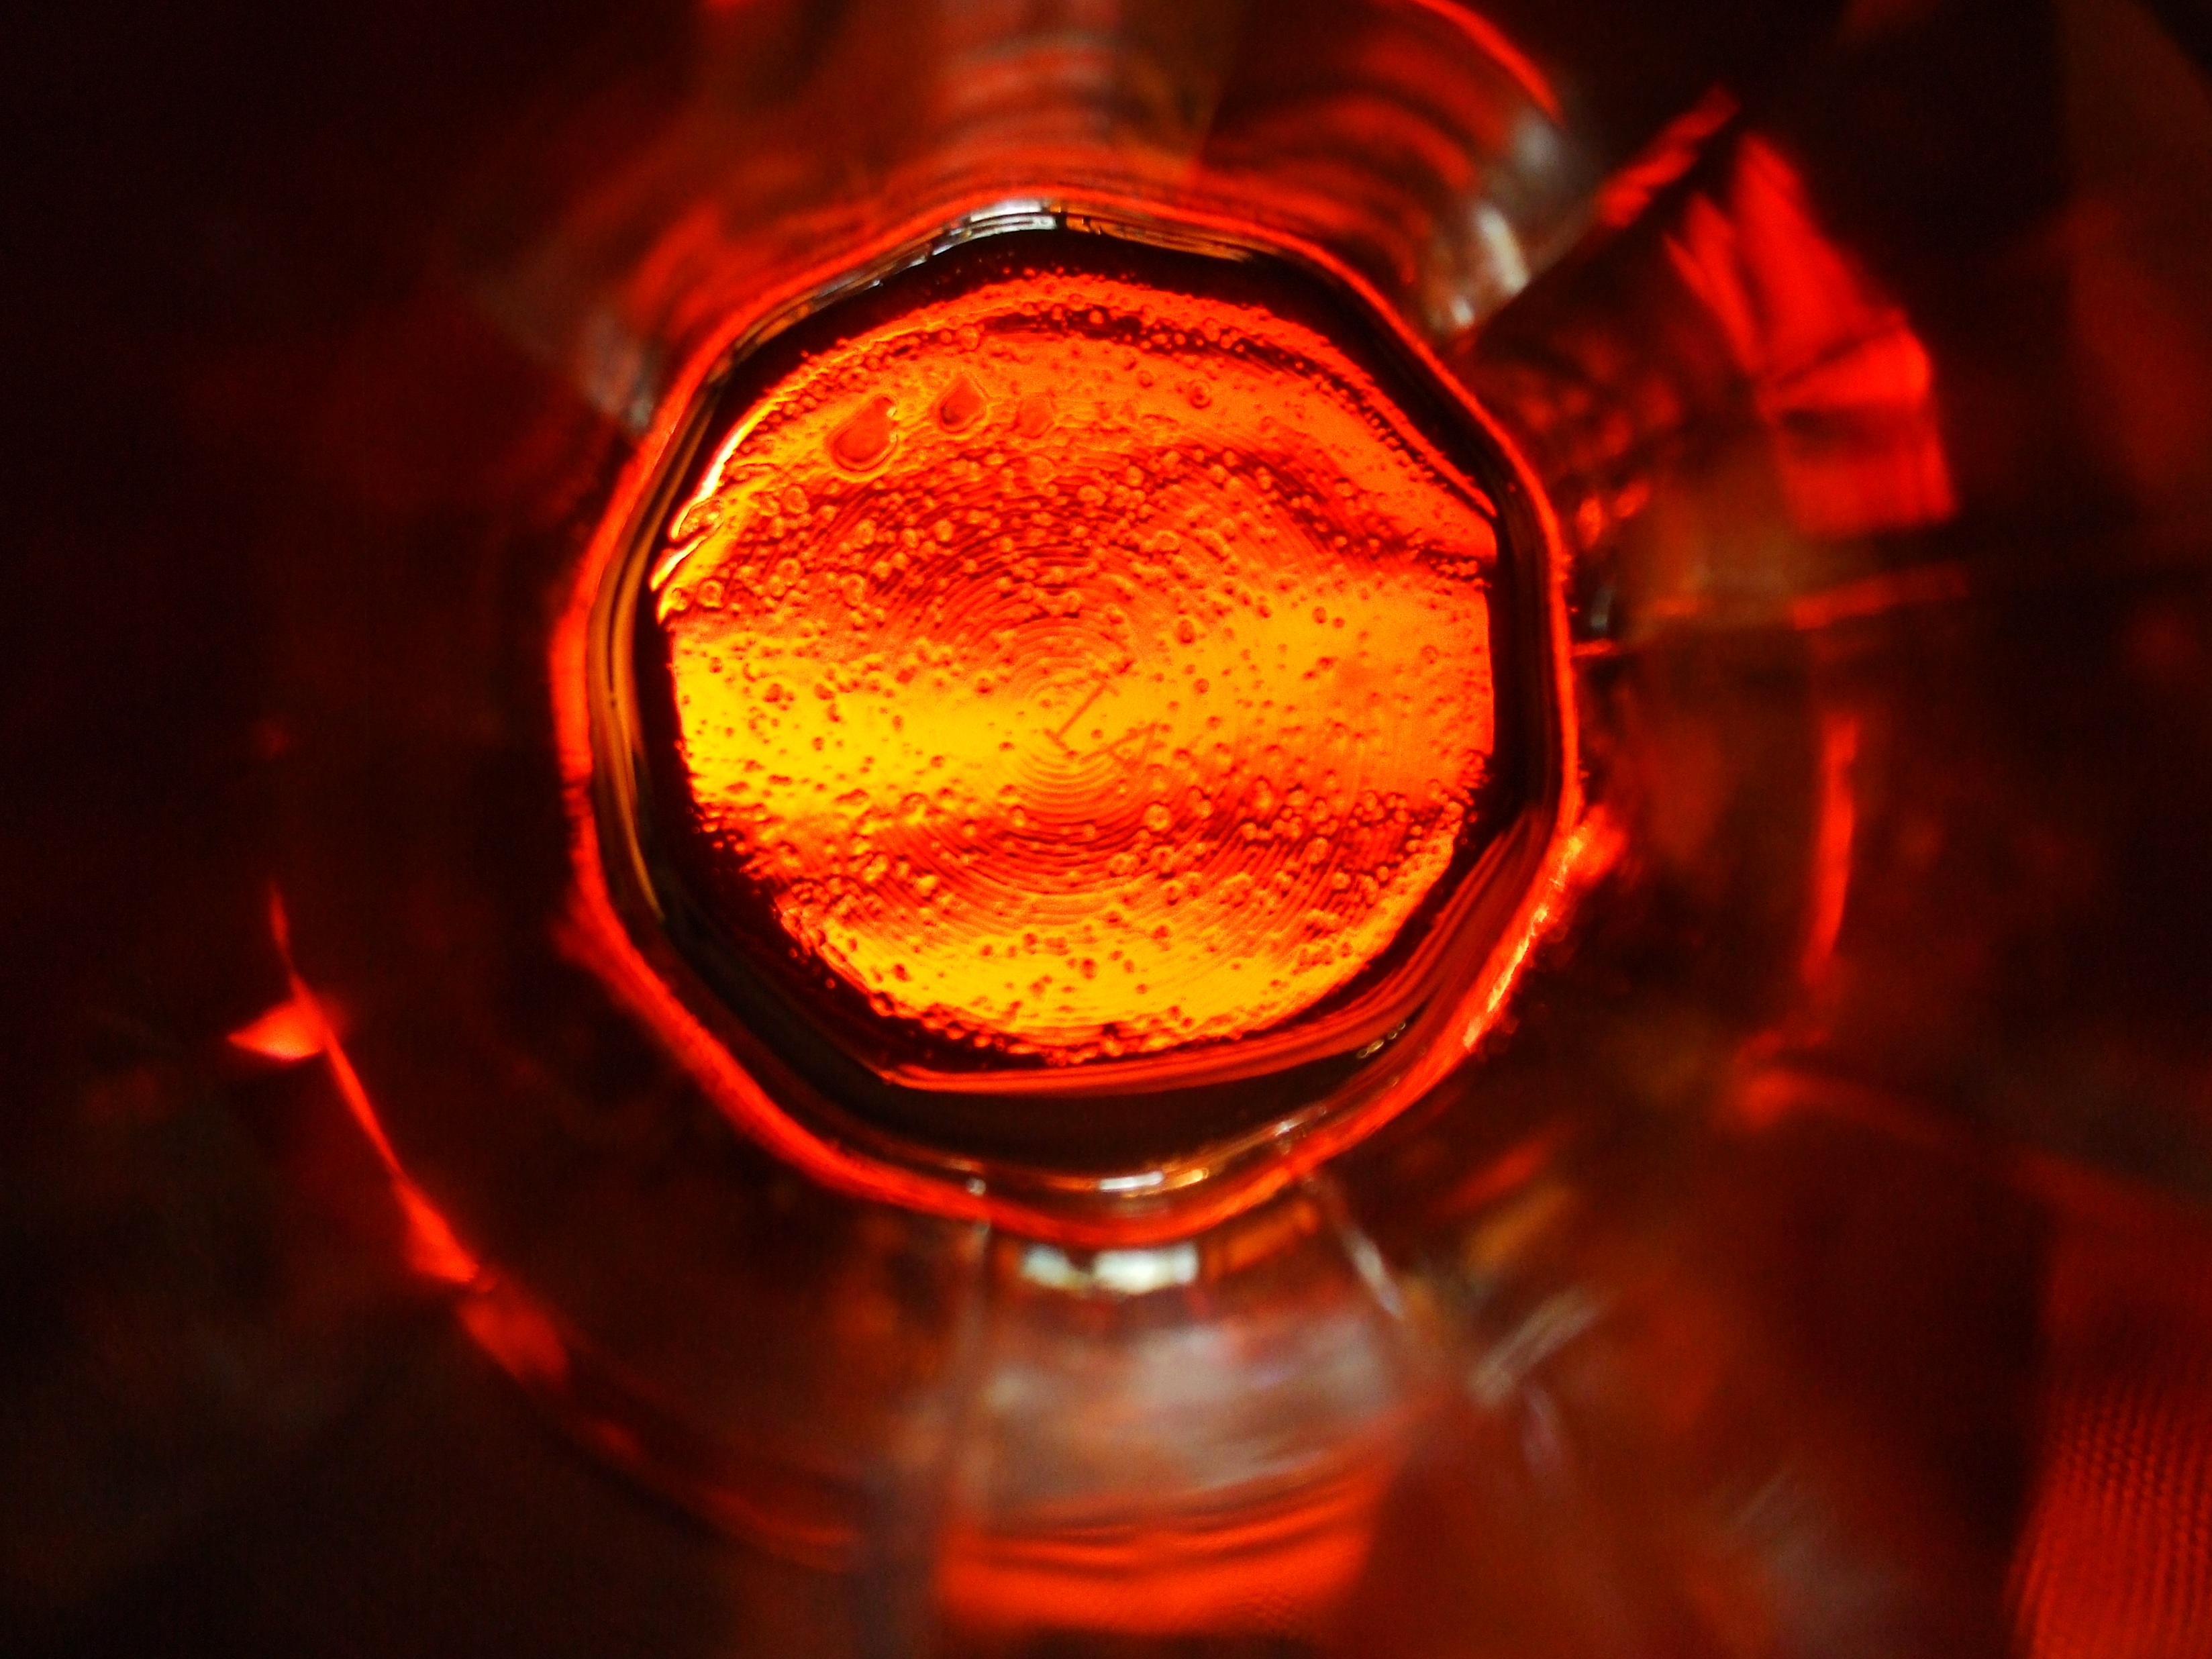
light, abstract, glass, orange, red, color, flame, drink, darkness, close, lighting, close up, liqueur, macro photography, distilled beverage